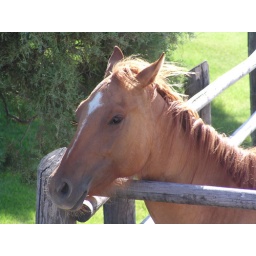
Random horse on the side of road in Rexburg, Idaho